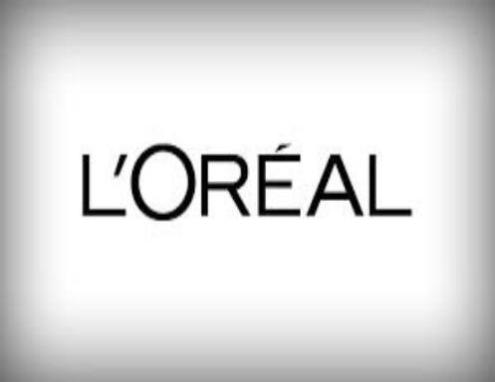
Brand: loreal
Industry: Necessities